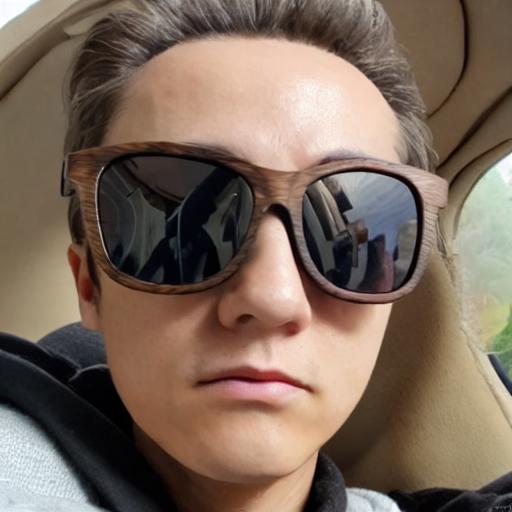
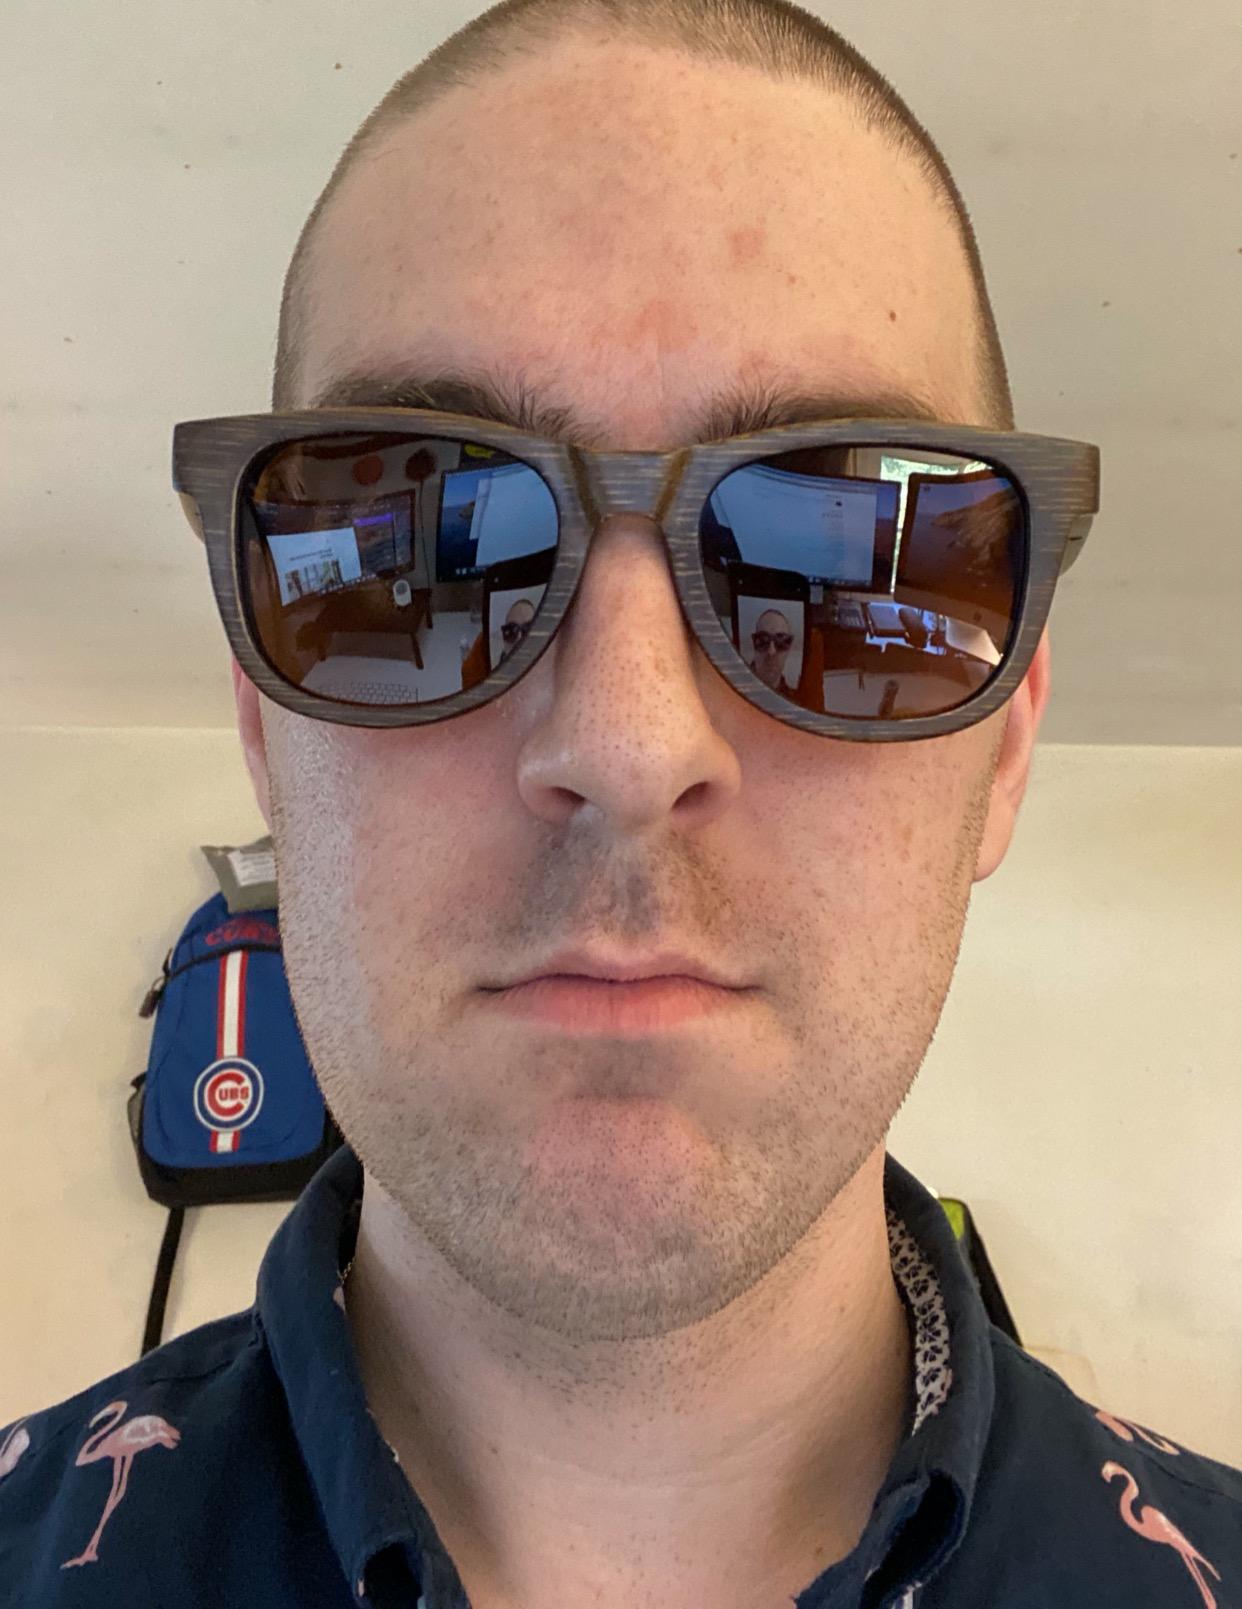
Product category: accessories_sunglasses
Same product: no